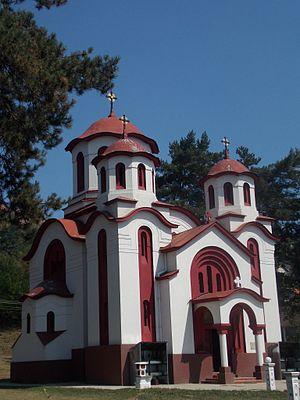
L'éparchie de Niš est une éparchie, c'est-à-dire une circonscription de l'Église orthodoxe serbe. Située au sud-est de la Serbie, elle a son siège à Niš. En 2006, elle est administrée par l'évêque Jovan.
Grdelica est une ville de Serbie située sur le territoire de la Ville de Leskovac, district de Jablanica. Au recensement de 2011, elle comptait 2 119 habitants.